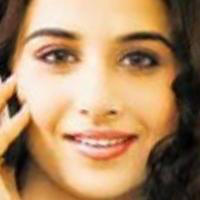
Age group: age 21-30